Expo 2010 pavilions

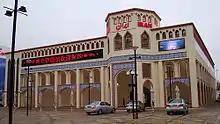
Iran Pavilion

The 4,000 m India Pavilion showcased the world's largest bamboo dome inspired by the Sanchi Stupa, an ancient Buddhist monument built between 321 and 187 BC by Ashoka. The main theme was "Cities of Harmony", reflecting the country's wide range of ethnic groups, religions and languages. The pavilion had a crimson central dome, while the focus of the exhibit was on the interaction between rural and urban areas through exchange of goods and services. Revolving around a journey of Indian cities from ancient times through medieval periods to modern India, the pavilion showcased India's rich cultural heritage, its faith, culture and language diversity, traditional and modern technological development, and urban-rural interface.